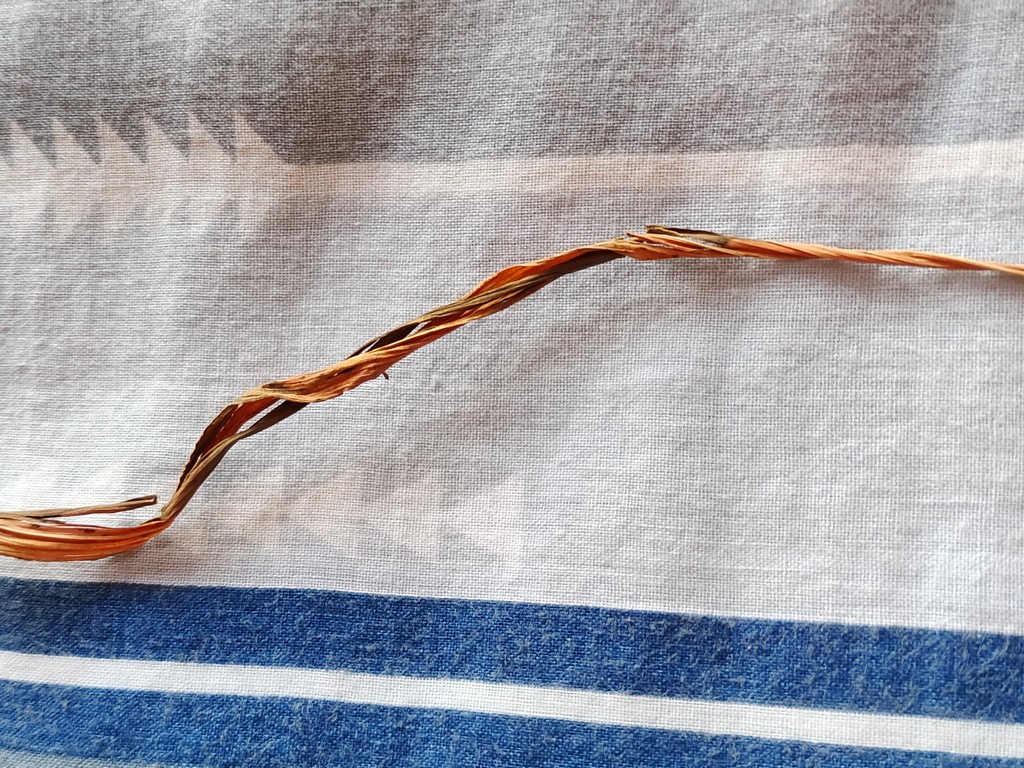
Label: Dried